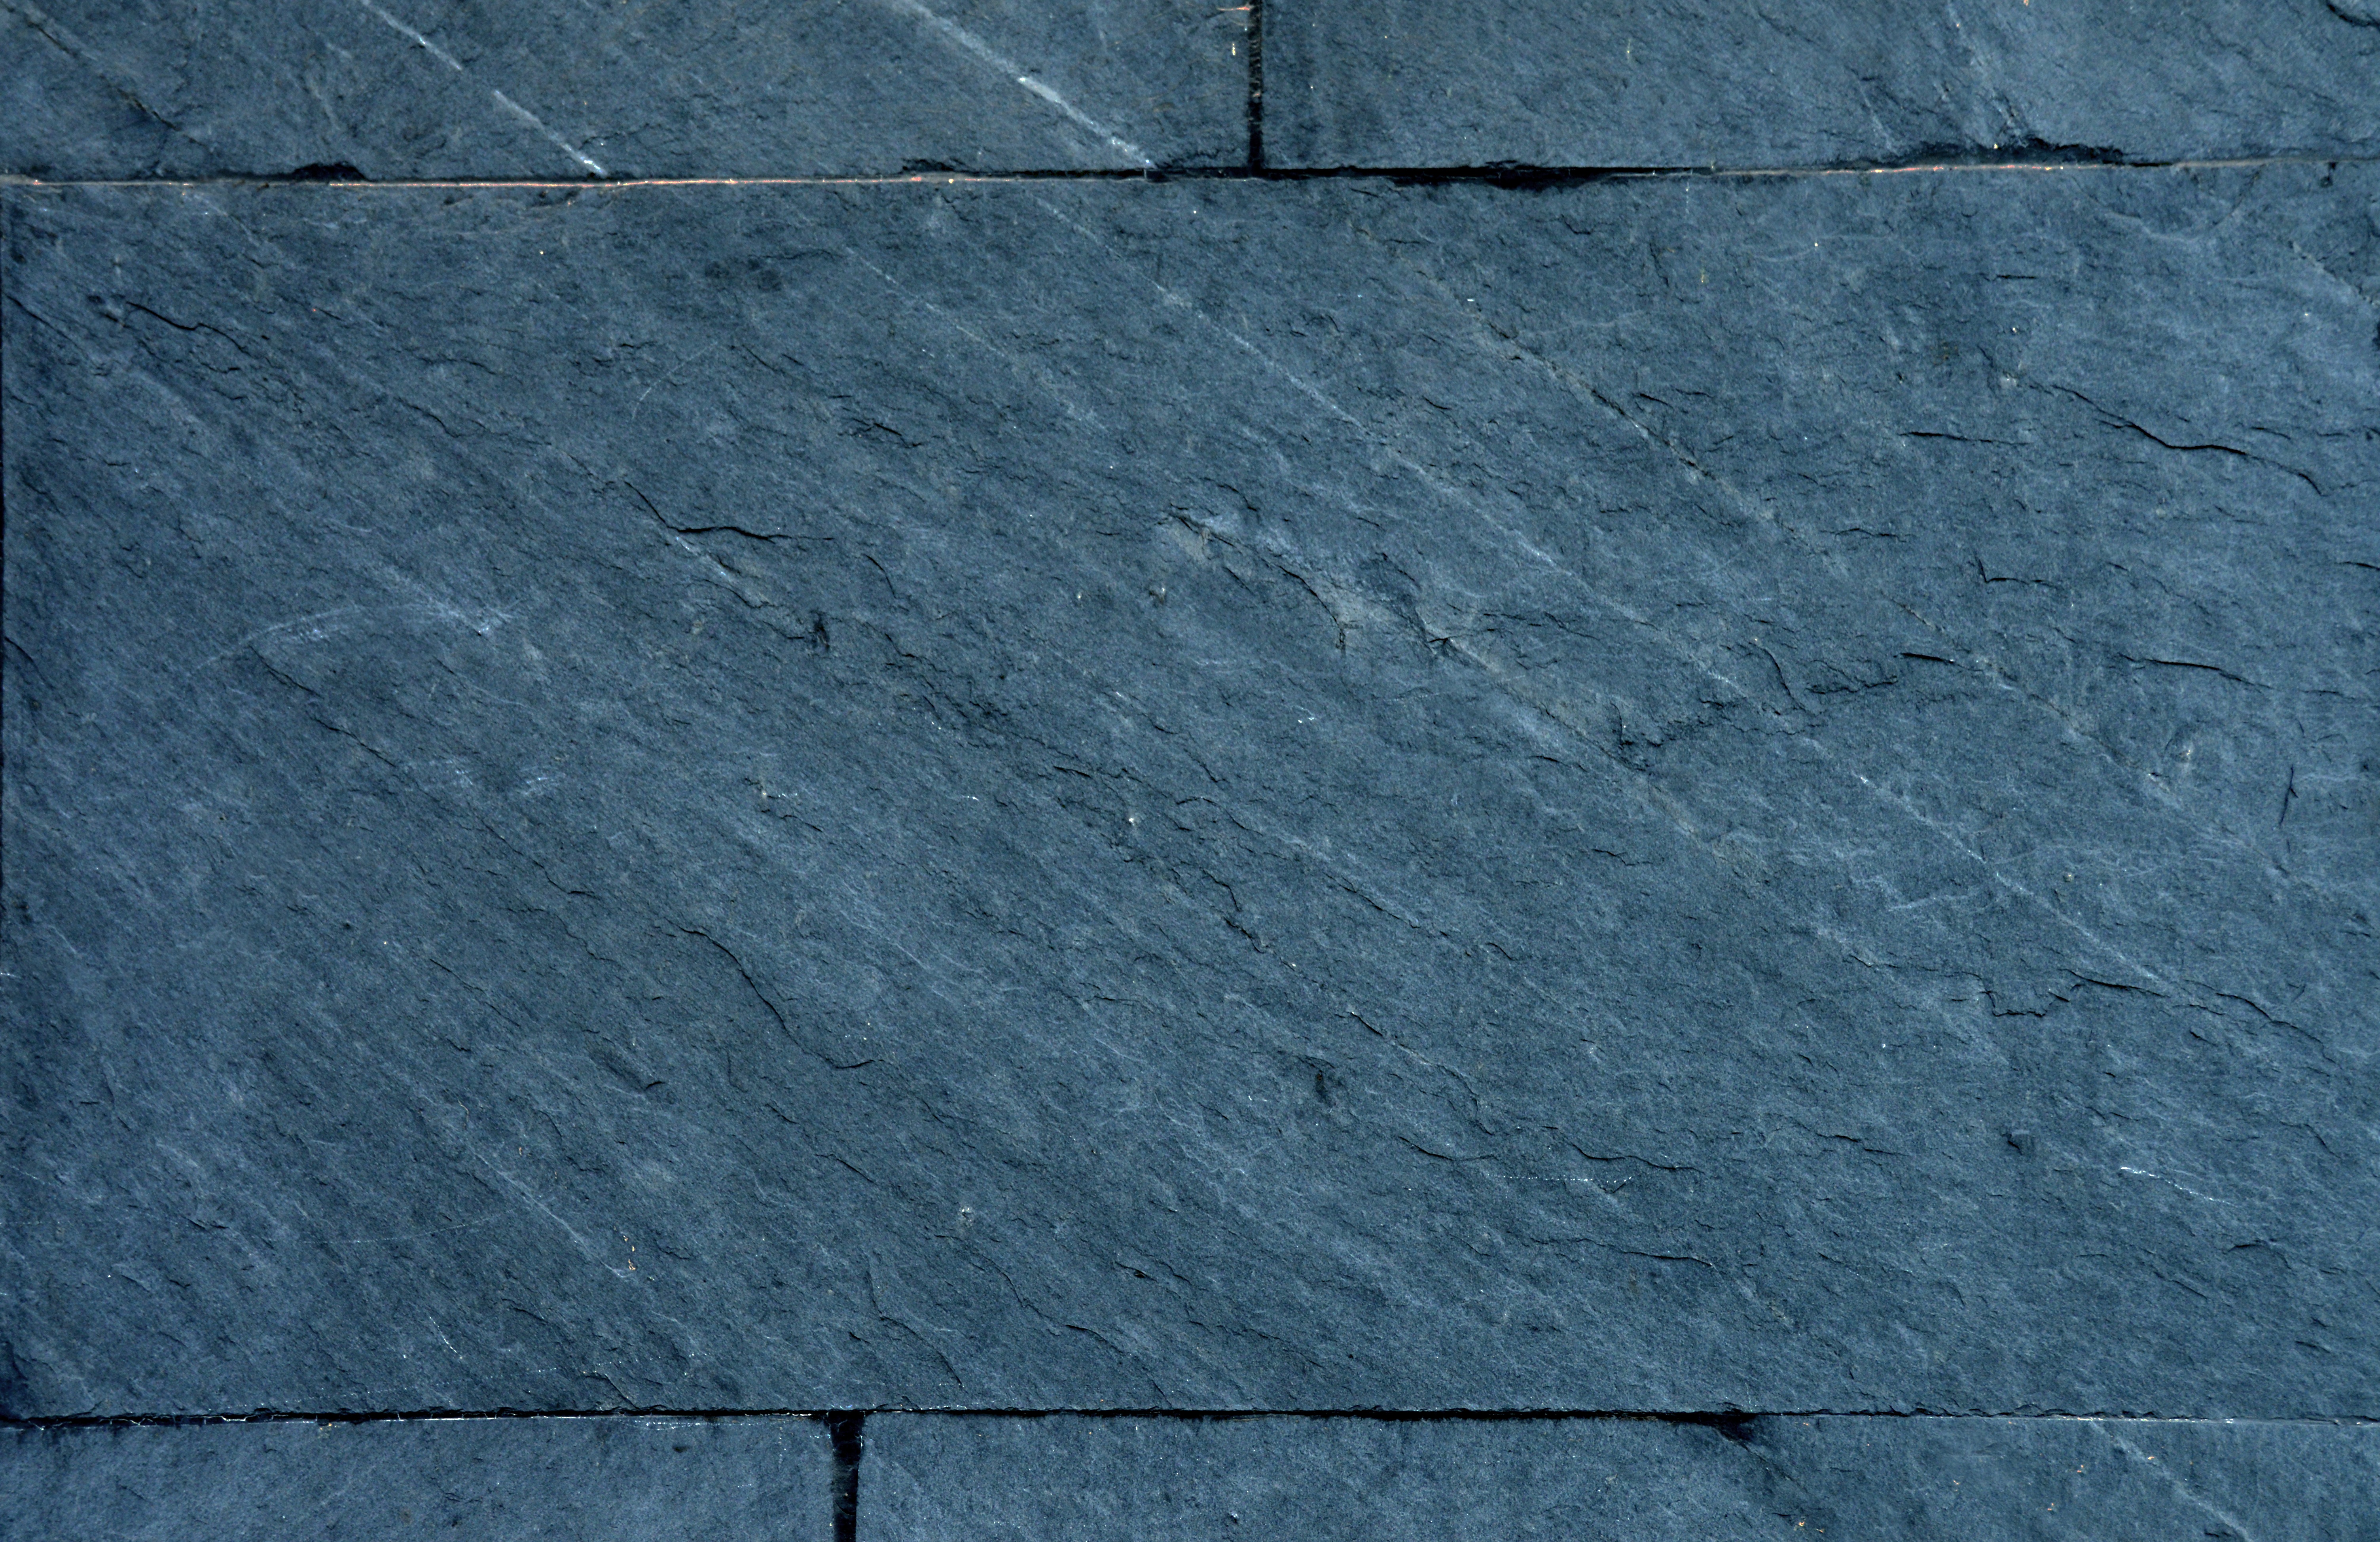
rock, texture, floor, wall, stone, asphalt, pattern, plate, tile, blue, material, slate, background image, background, wall tiling, flooring, road surface, construction material collection, 3d material